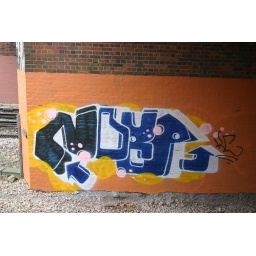
This was the only piece to grace the walls under the road bridge at Mitcham Jcn.Different more recent style of his.